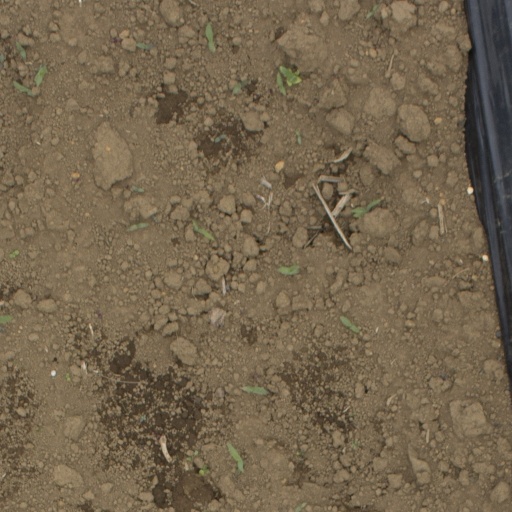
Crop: Jerusalem artichoke